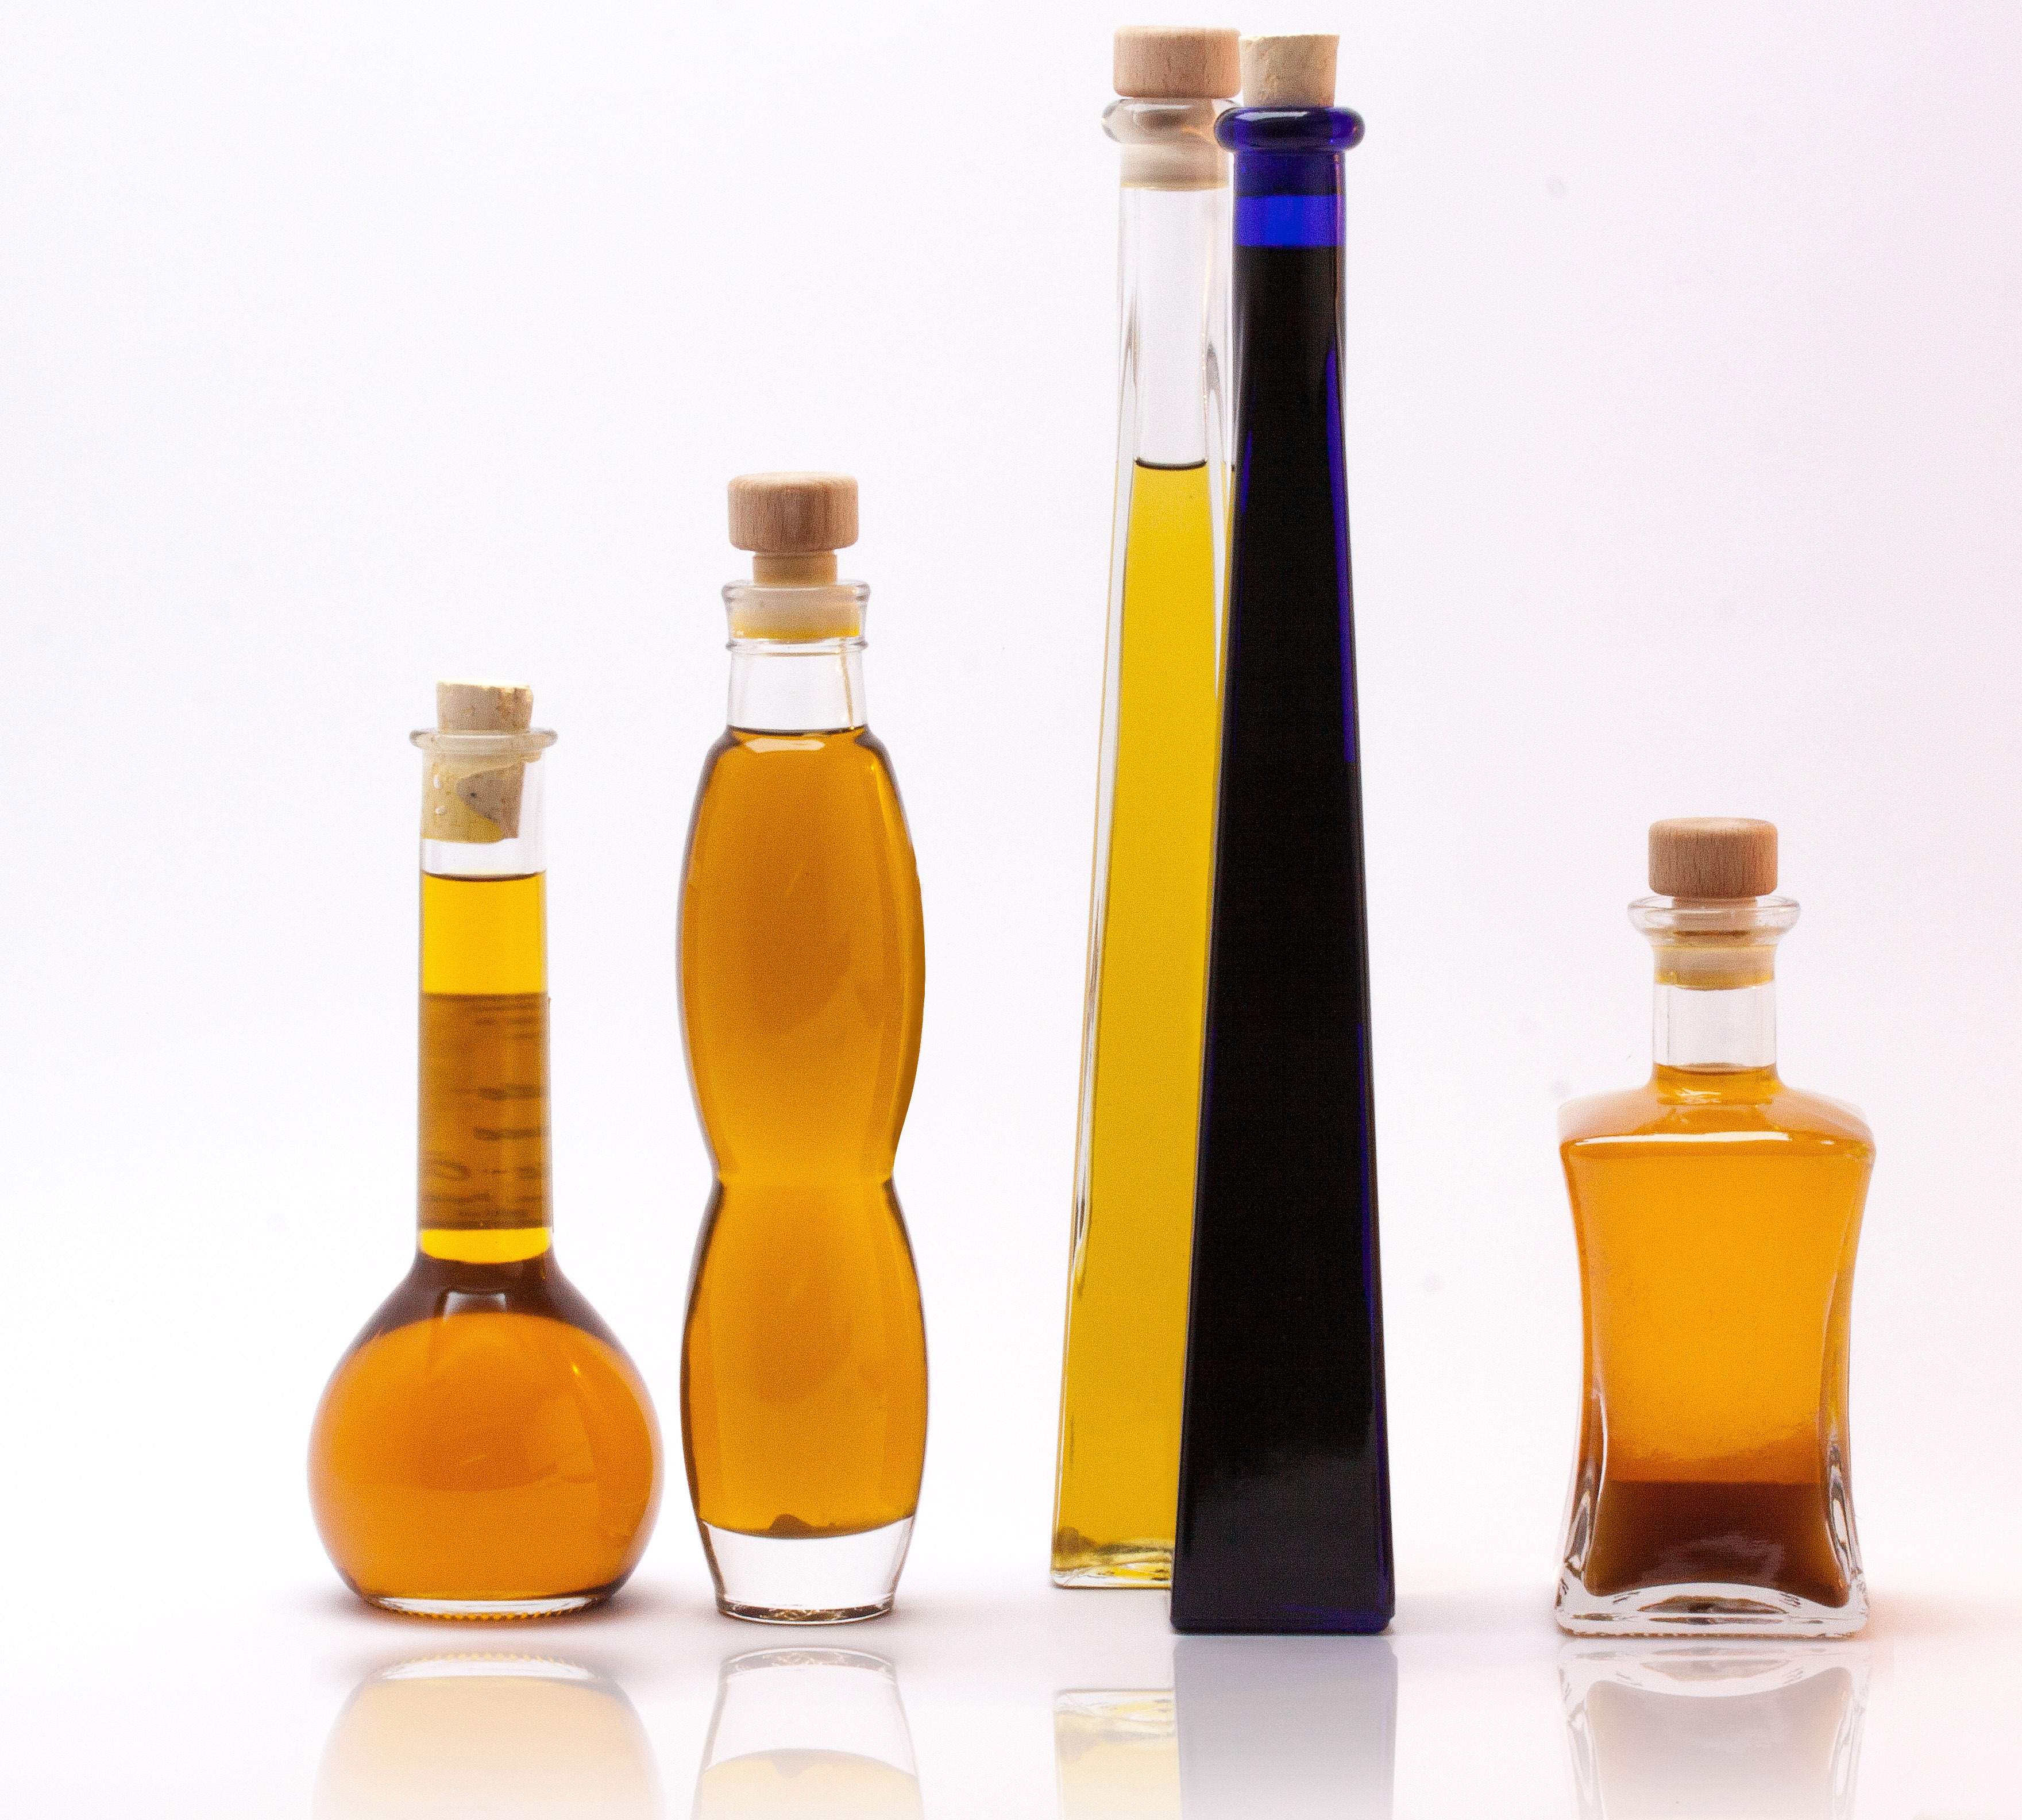
glass, orange, food, produce, bottle, blue, yellow, wine bottle, flowers, glass bottle, product, bottles, beauty, beer bottle, fine, liqueur, oil, vitamins, herbs, cosmetics, mirroring, form, gems, high quality, natural cosmetics, bach flowers, drinkware, breed perl oil, energy oil